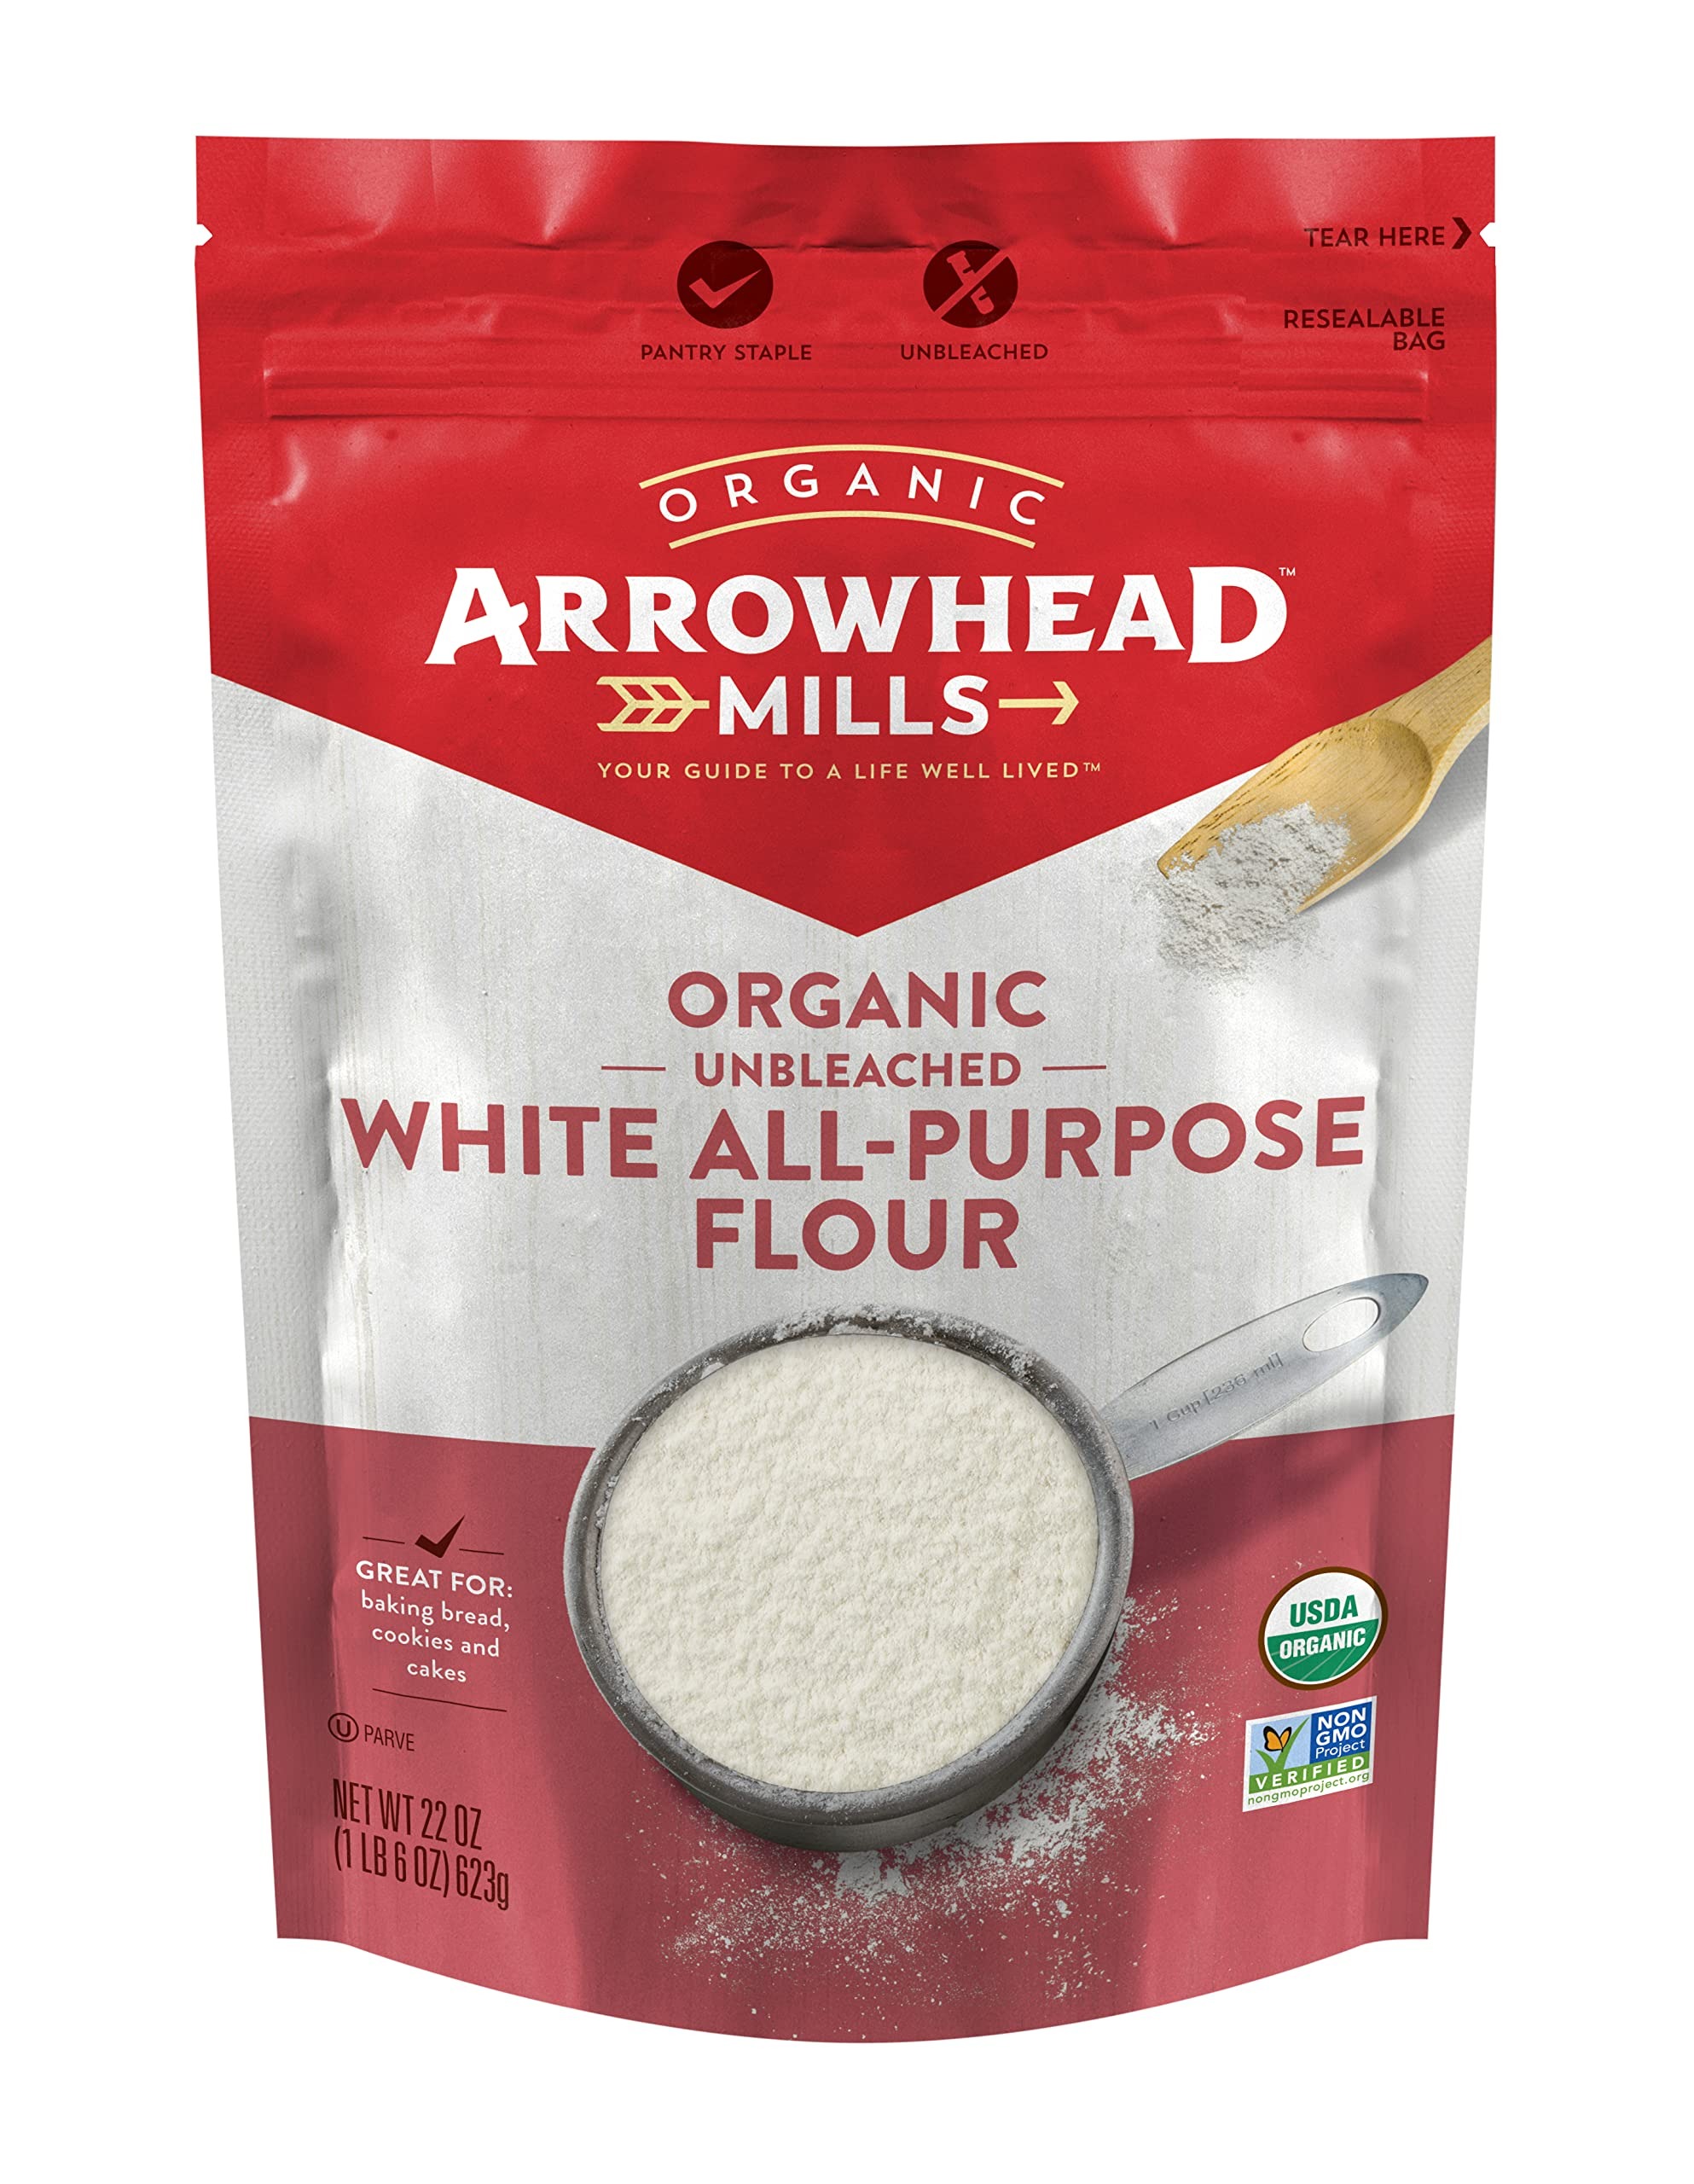
Item Name: Arrowhead Mills Organic Enriched Unbleached White Flour, 22 Oz Pack of 6
Bullet Point: Arrowhead Mills Organic Enriched Unbleached White Flour, 22 Oz Pack of 6
Value: 132.0
Unit: Ounce

Price: 8.9